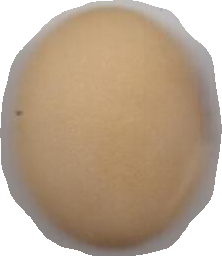
Variety: Anjasmoro